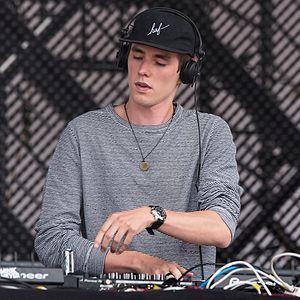
Lost Frequencies, né Felix De Laet le 30 novembre 1993 à Bruxelles, est un DJ, compositeur et réalisateur artistique belge.